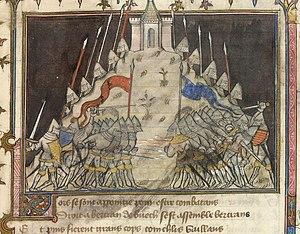
Bataille de Cocherel, British Library, Yates Thompson 35 f. 71.